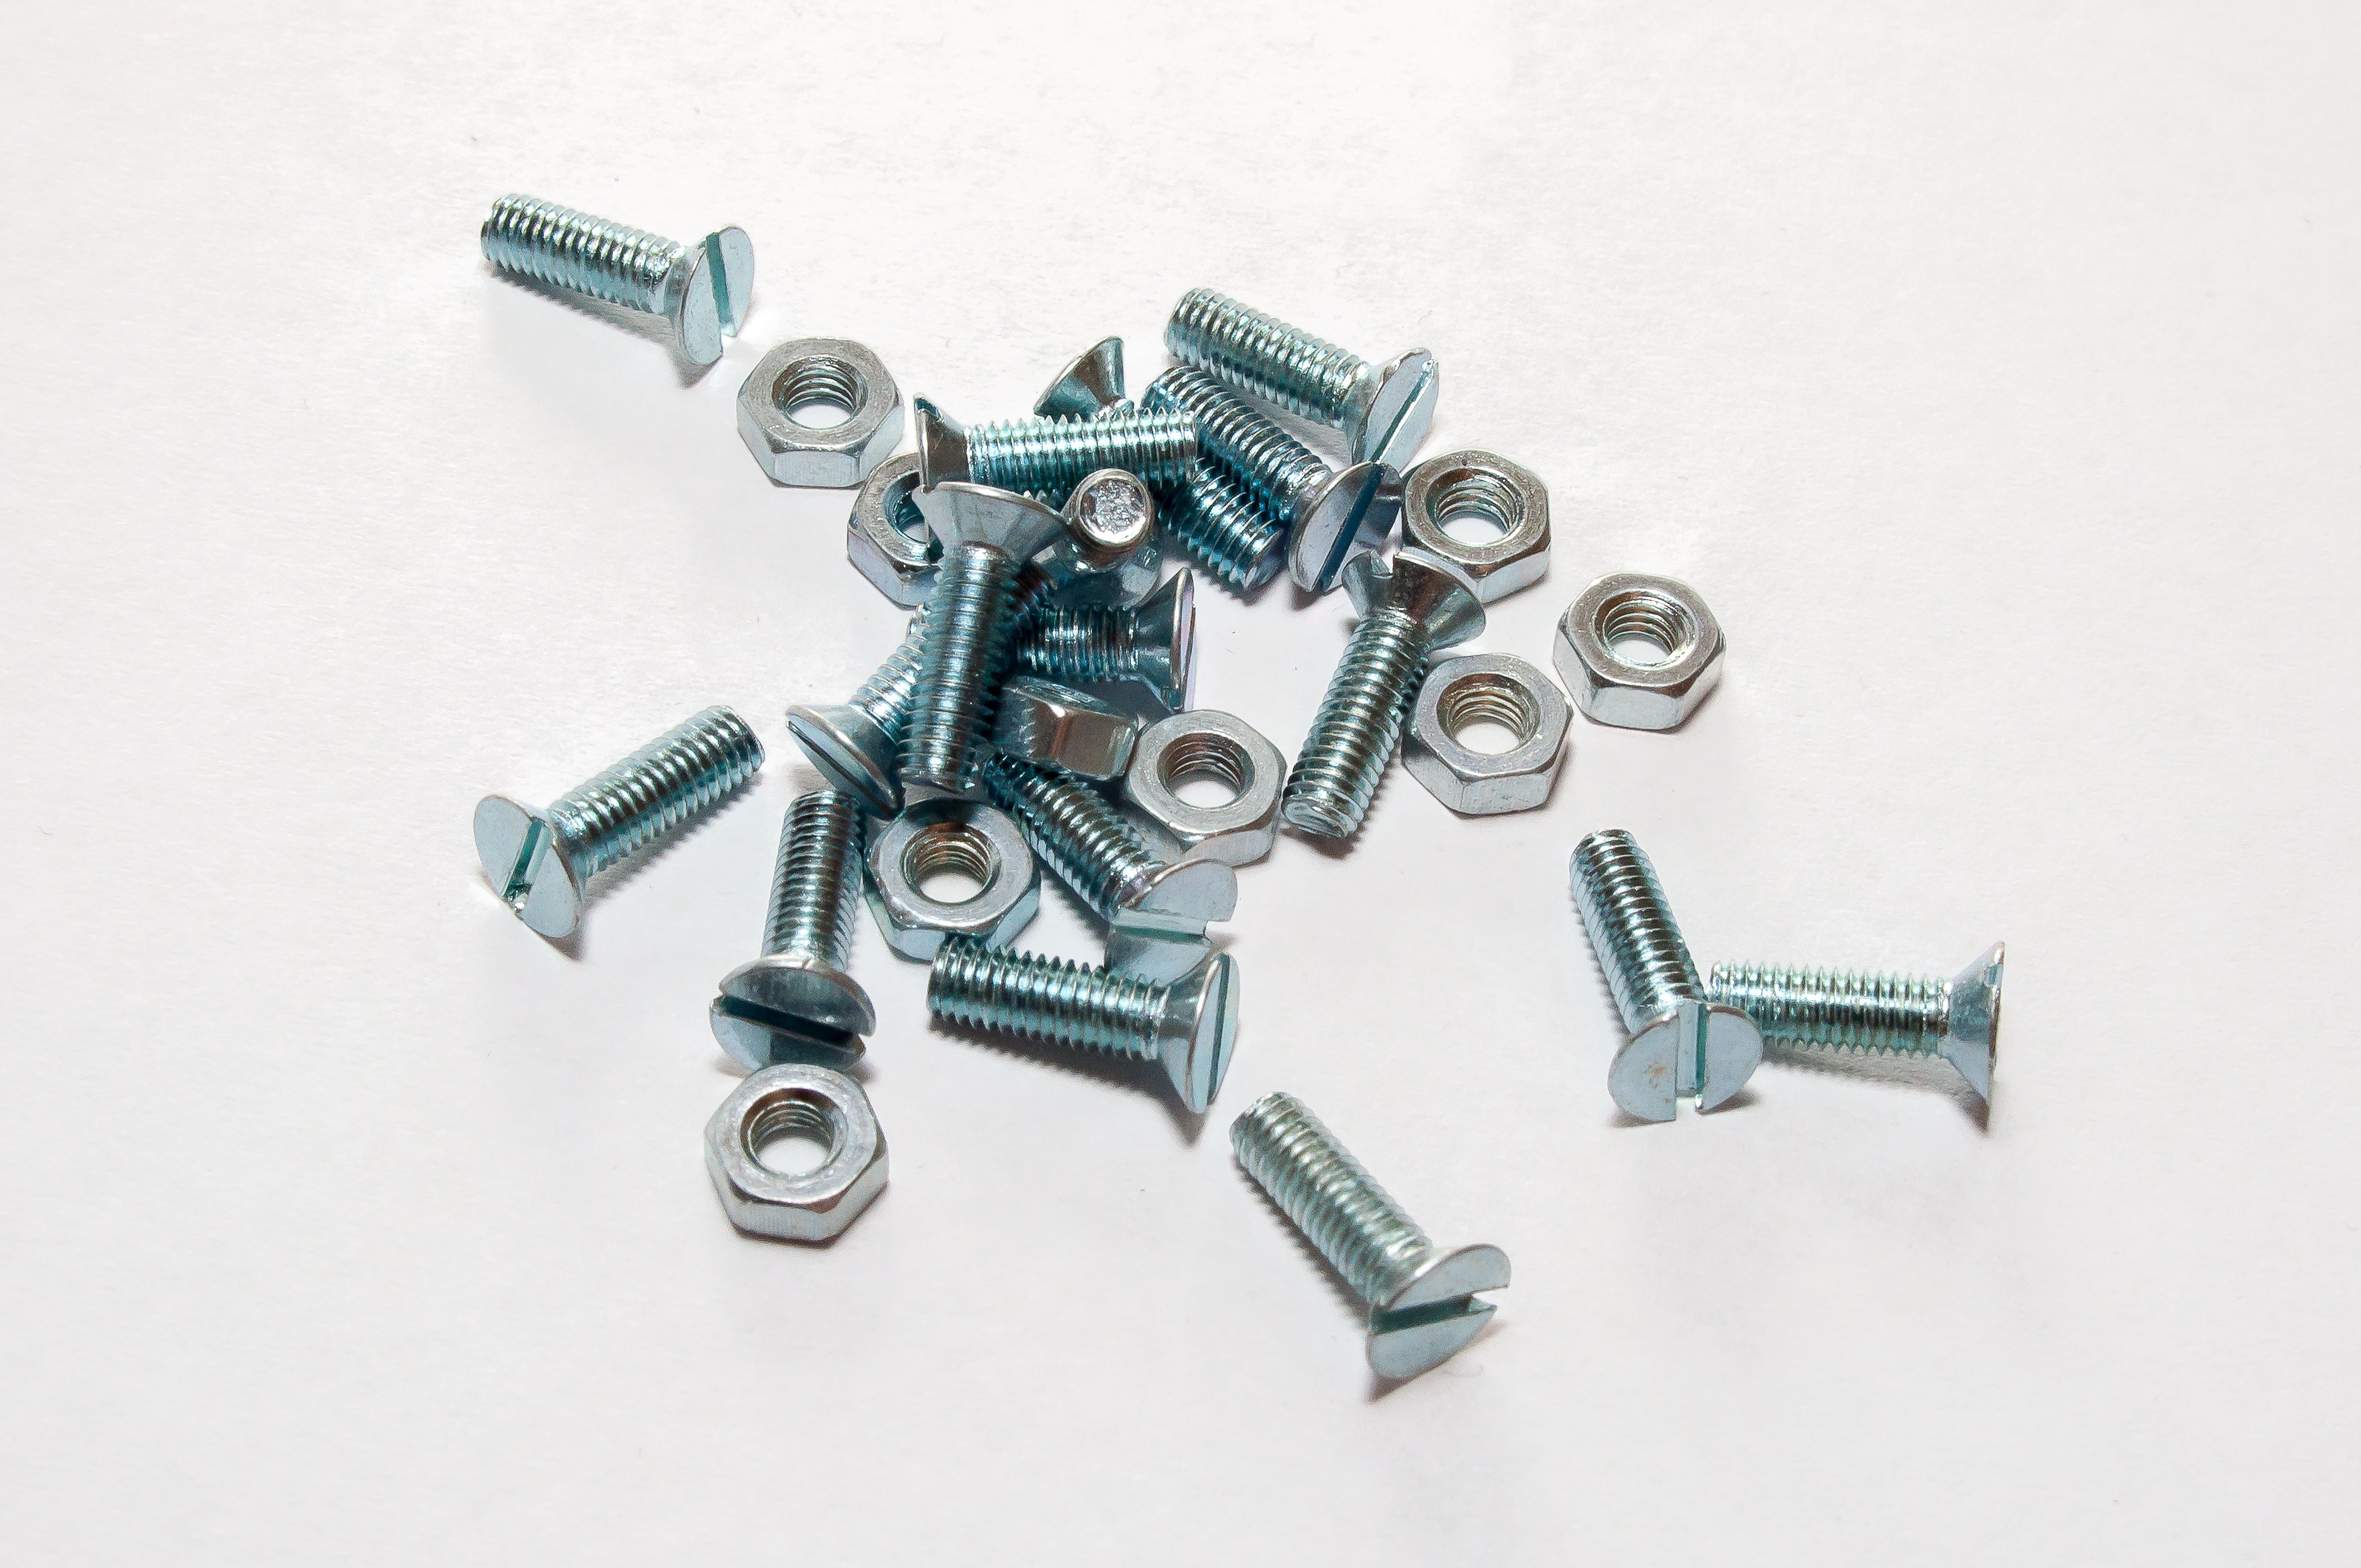
metal, screw, thread, product, mother, iron